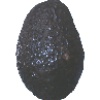
Label: avocado